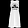
Label: Dress